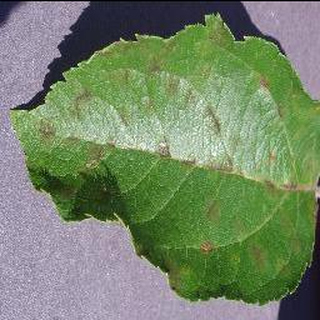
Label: apple_apple_scab